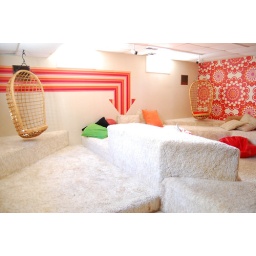
Basement &amp;quot;conversation pit&amp;quot; in the house next door to where I grew up; quite literally unchanged since 1974.